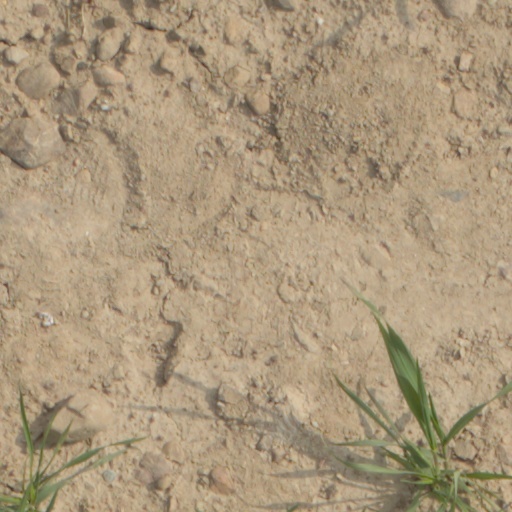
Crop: wheat